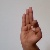
The image shows a hand gesture representing the letter 'F' in Indian Sign Language.